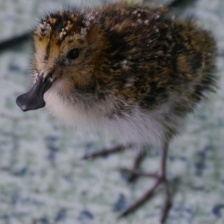
Species: SPOON BILED SANDPIPER
Scientific name: CALIDRIS PYGMAEA
ImageNet parent category: red-backed_sandpiper